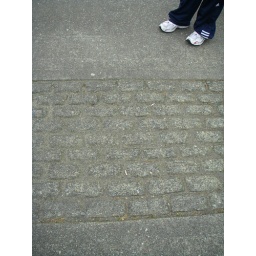
Kimmy is standing by the bricks part of the sidewalk